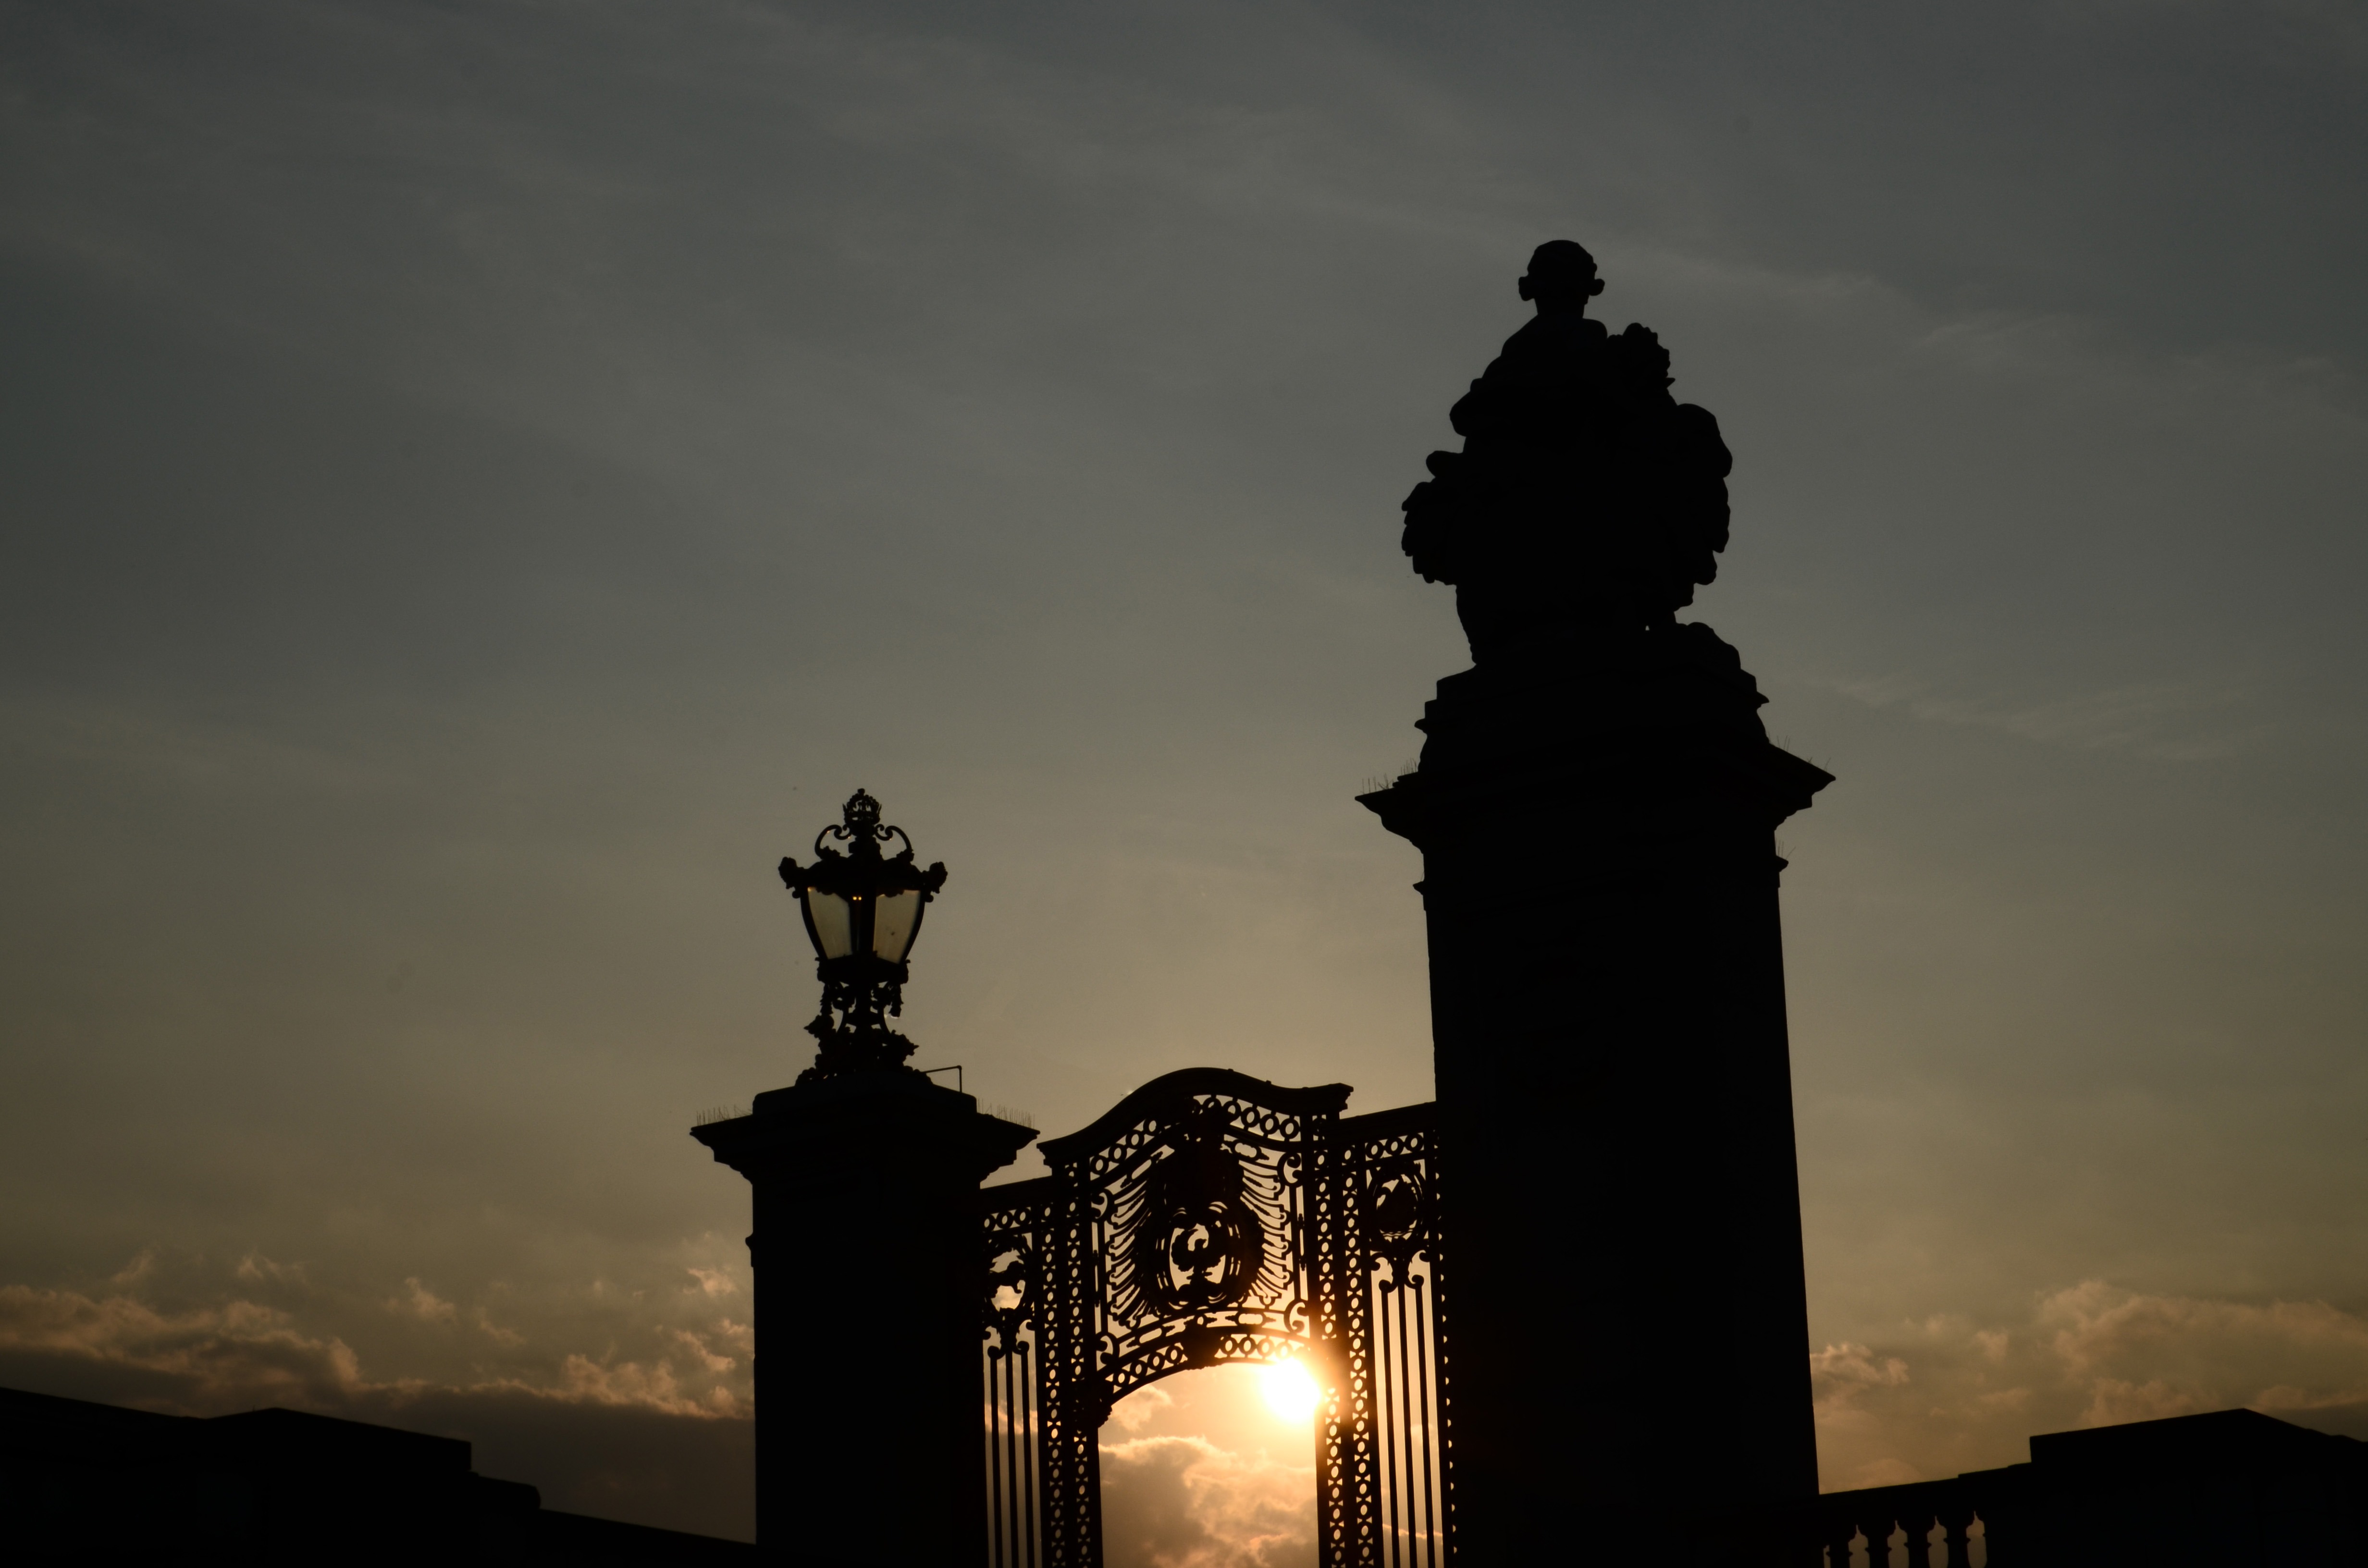
horizon, silhouette, light, cloud, architecture, sky, sunset, skyline, night, sunlight, morning, dawn, monument, dusk, statue, evening, reflection, tower, landmark, darkness, england, london, gold, temple, english, royal, buckingham palace gates